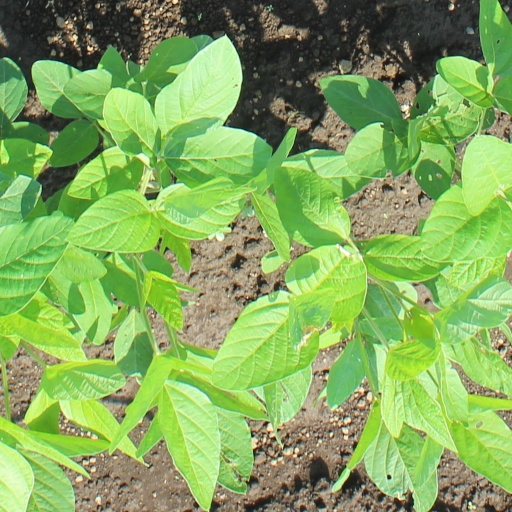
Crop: soybean